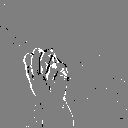
ASL letter: m